2001 UEFA Super Cup

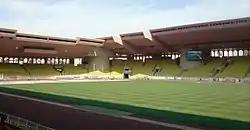
The Stade Louis II, which was the venue for the UEFA Super Cup from 1998 to 2012

Bayern Munich qualified for the Super Cup as the reigning UEFA Champions League winners. They had won the 2000–01 UEFA Champions League beating Valencia 5–4 in a penalty shoot-out after the match had finished 1–1. It would be Bayern's third appearance in the Super Cup. Their two previous appearances in 1975 and 1976 against Dynamo Kiev and Anderlecht respectively had both ended in defeat.